History of Hydro-Québec

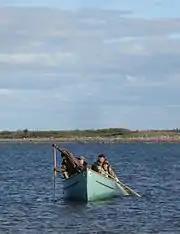
The Crees from Northern Quebec strongly opposed the Great Whale Project in the early 1990s.

In the late 1960s and early 1970s, Hydro-Québec briefly considered building nuclear power plants to meet the energy needs of Quebec. The company partnered with Atomic Energy of Canada Limited (AECL) to build two CANDU nuclear reactors, in Bécancour, on the south shore of the Saint Lawrence River, opposite Trois-Rivières, the Gentilly nuclear generating station.